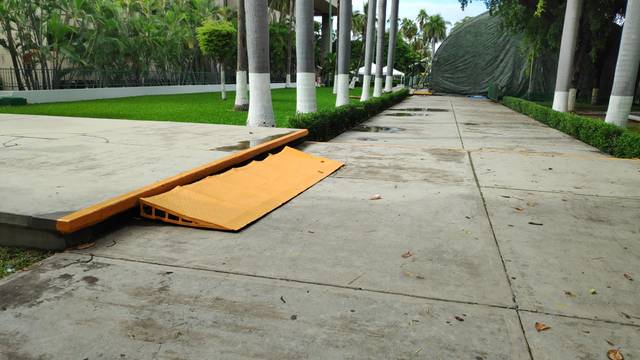
Region: Mexico
Coordinates: 24.798, -107.407